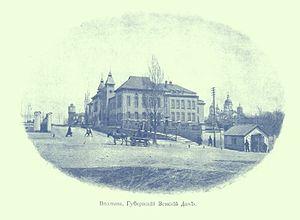
Poltava. La maison du zemstvo provincial. Le début du 20ème siècle.